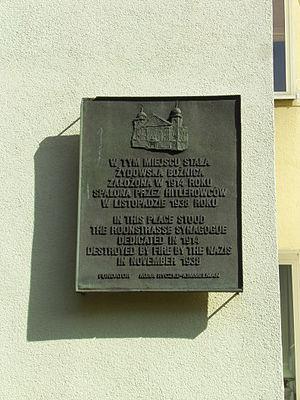
La synagogue de Zoppot ou synagogue de Sopot a été inaugurée en 1914 et incendiée en 1938 par les nazis deux jours après la nuit de Cristal où la plupart des lieux de culte juifs en Allemagne furent détruits.